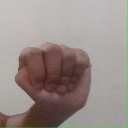
अक्षर: ठ